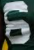
Number: 6